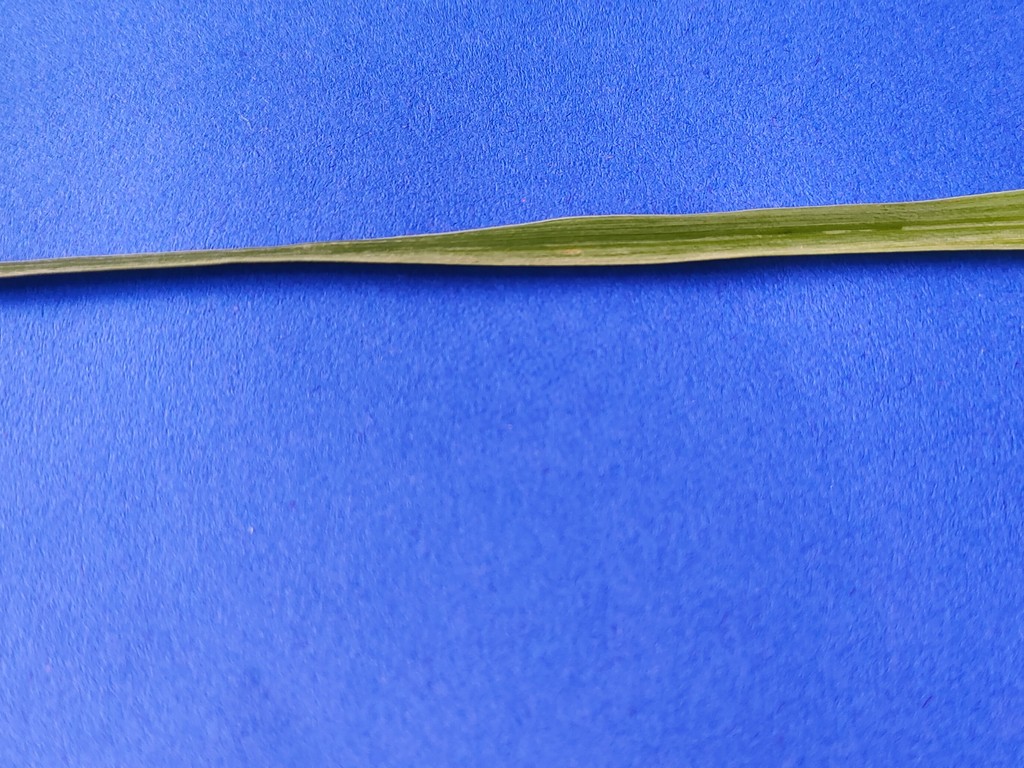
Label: Healthy